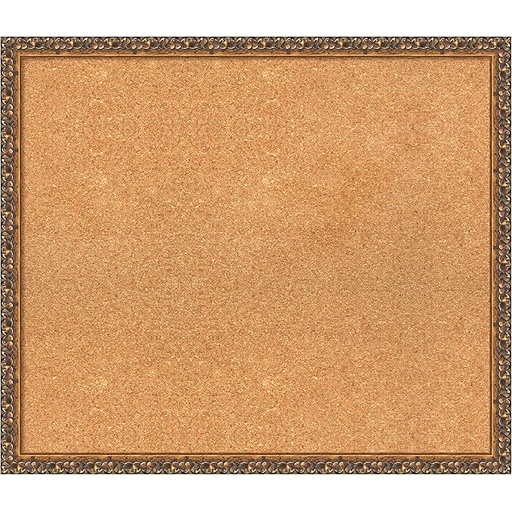
Amanti Art Natural Cork Board for Wall, 24x28 Vision Board with Bronze Frame, Medium Corkboard Office Decor for Home Organization, Traditional Corkboard Pinboard to Display Items for Home
About This DIMENSIONS: The overall size of this framed corkboard measures 28 in. x 24 in., including the frame. Its functional cork board area measures 26 in. x 22 in. 100% REAL WOOD FRAME DETAILS: The Antique Bronze Frame is a bronze gold frame with an aged patina and burgundy antiquing. The frame has a raised scallop pattern on the outer edge, and a mottled inner edge. The frame is 1.25 in. wide and stands 1 in. off the wall. QUALITY MATERIALS: The Natural Cork Bulletin Board uses a natural, renewable material that is self-healing to conceal pinholes, so it lasts over time. The material is thick enough that pins push fully into the board and stay in place. Pins are not included. All corkboards are finished with a solid surface backing to ensure stability and ease of use. HASSLE-FREE HANGING: Ready to hang for easy installation. All cork boards have metal sawtooth hangers attached to the back to hang vertically or horizontally. FOR HOME OR COMMERCIAL USE: Because of our attention to detail and focus on artistry, architects, interior designers, and homeowners alike choose this corkboard to create beautiful living spaces. ASSEMBLED IN THE USA: Amanti Art assembles each piece to order in Madison, WI USA. Overview Material : Cork, Wood Color : Antique Bronze Brand : Amanti Art Size : 24" x 28" Item Weight : 3.36 Pounds
Brand: AmantiArt
Category: Office Supplies > Presentation Supplies > Display Boards > Bulletin Boards